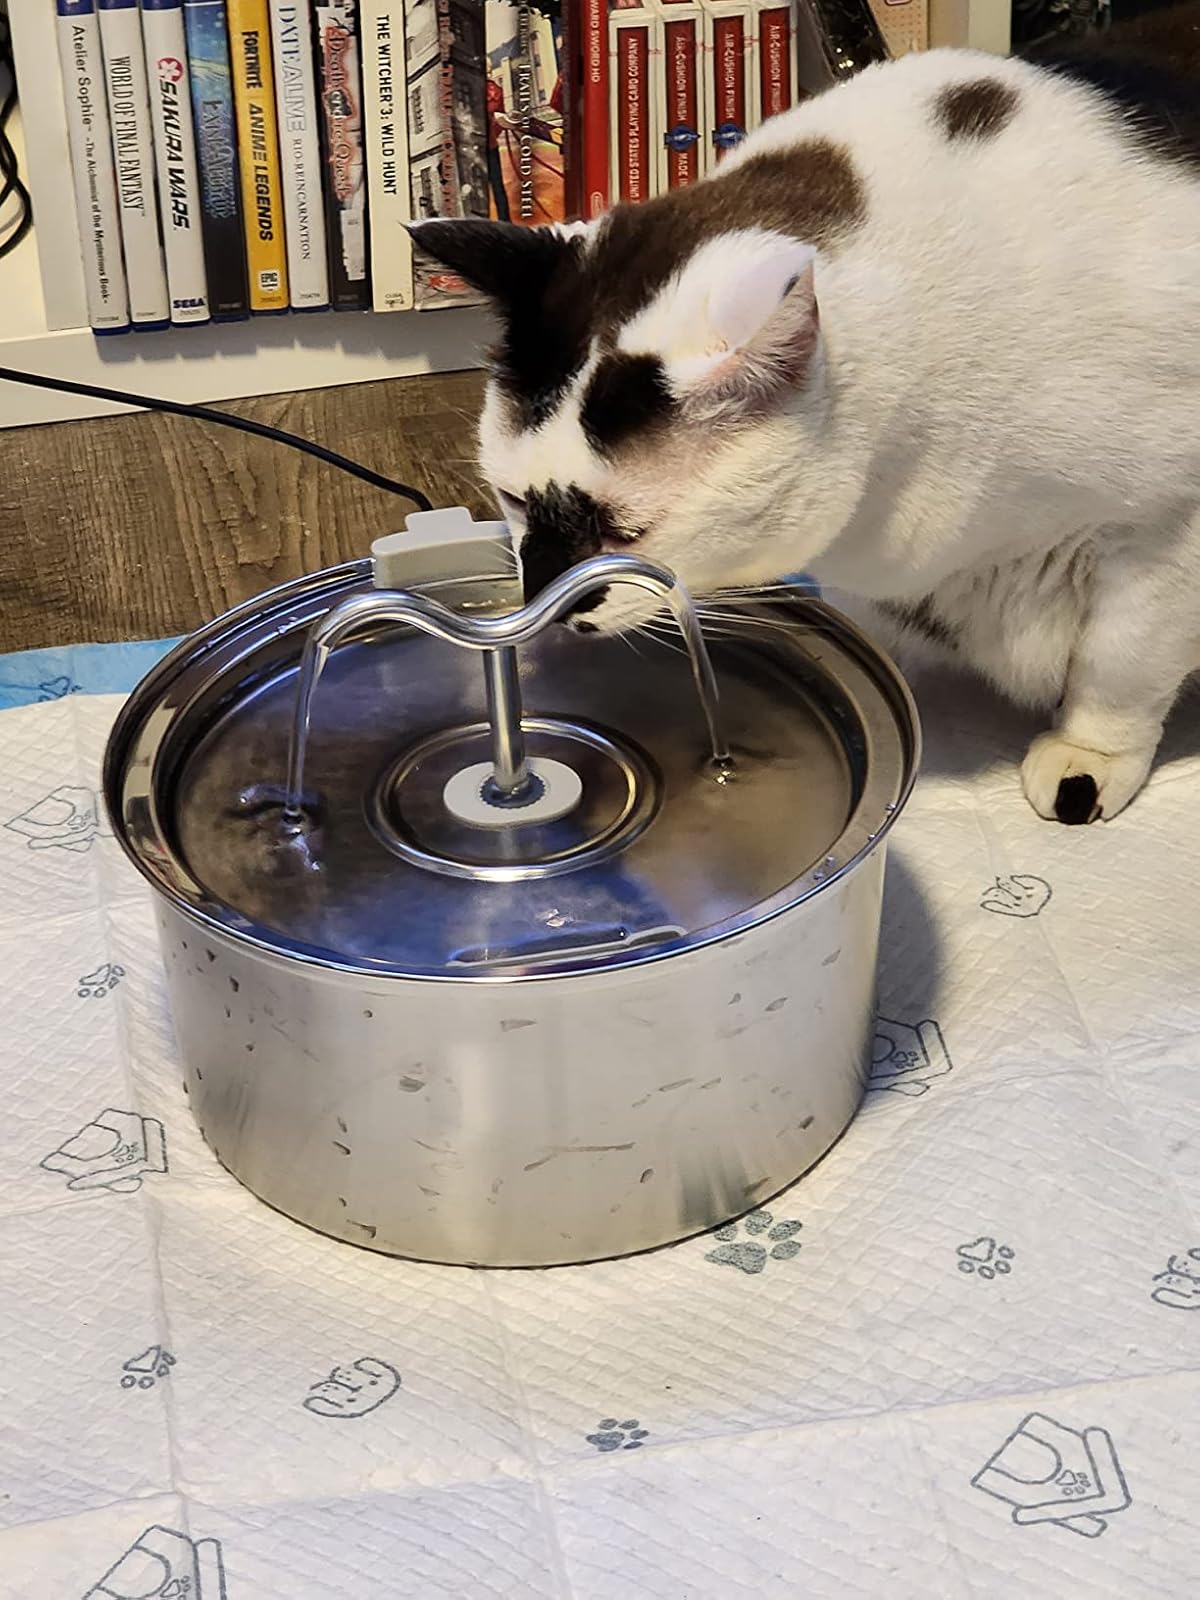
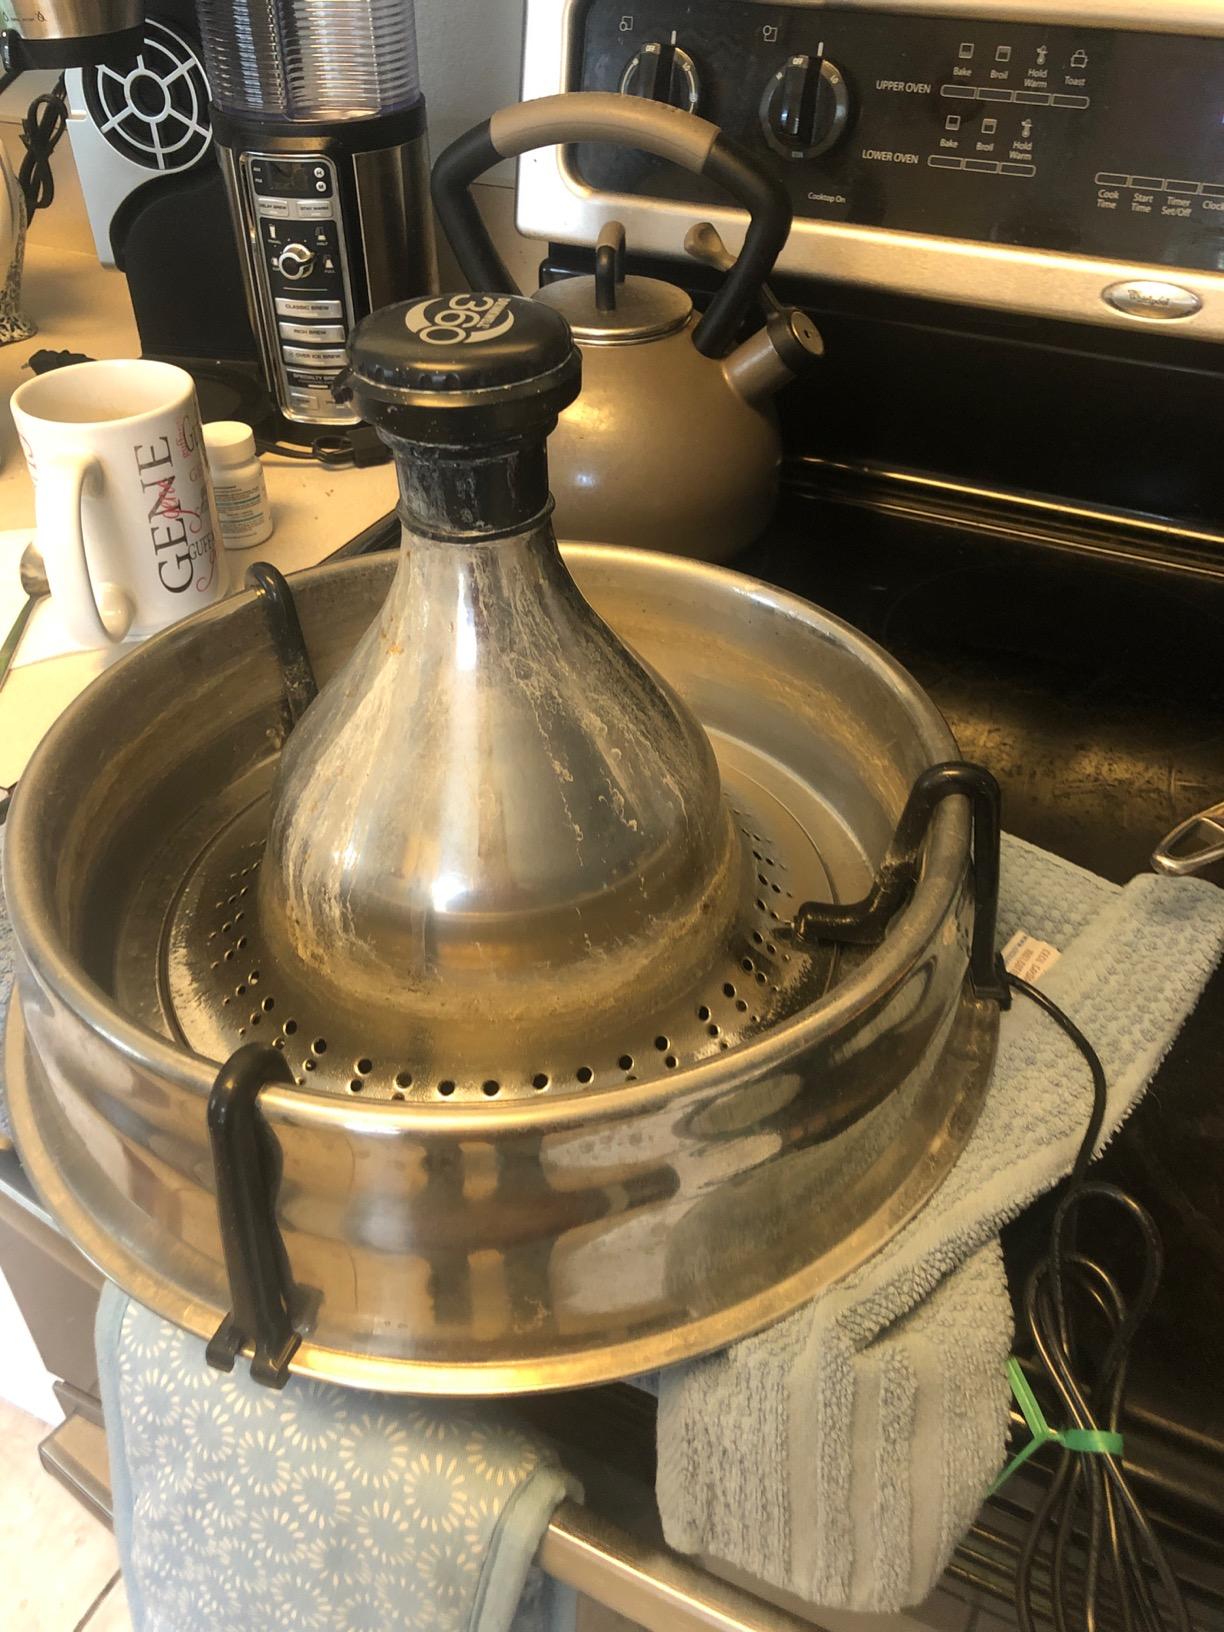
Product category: items_bowl
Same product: no